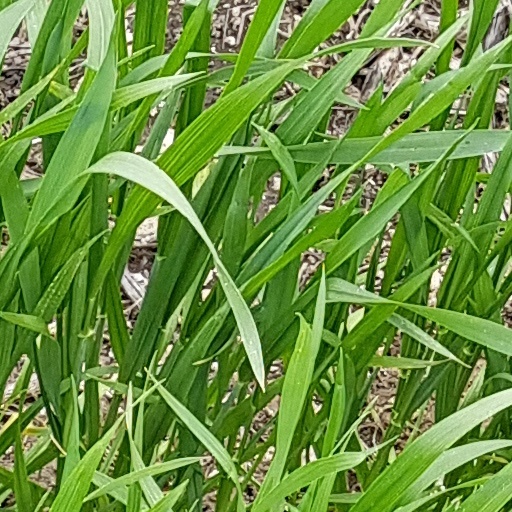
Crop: wheat